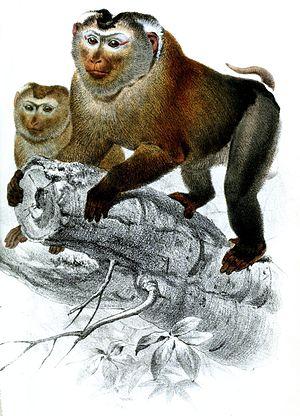
Macaca leonina ou Macaque à queue de cochon du Nord est un singe catarhinien de la famille des cercopithécidés.